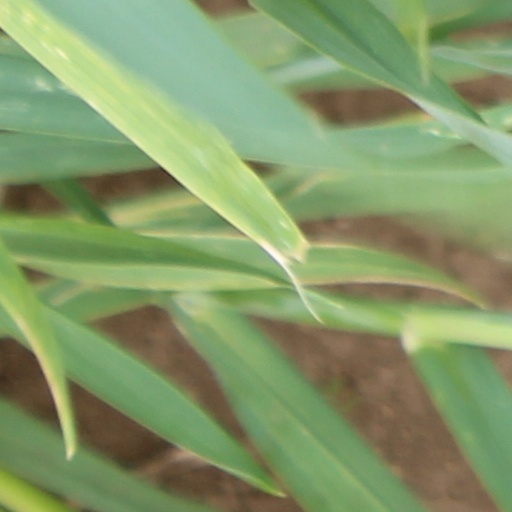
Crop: wheat